Clare McIntyre

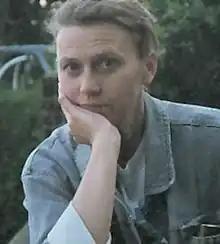

Lindsay Clare McIntyre (21 July 1952 – 27 November 2009) was a British playwright and actress. She was among the feminist playwrights who contributed to the deconstruction of traditional forms of female representation. She debuted on the British feminist theatre scene as an actress in the 1970s, and emerged as a writer with allegiance to feminist issues a decade later.